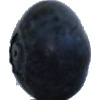
Label: Blueberry 1